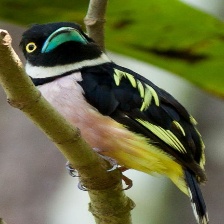
Species: BLACK AND YELLOW BROADBILL
Scientific name: EURYLAIMUS OCHROMALUS